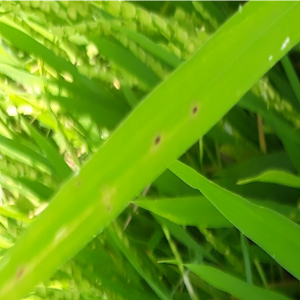
Disease: Brownspot